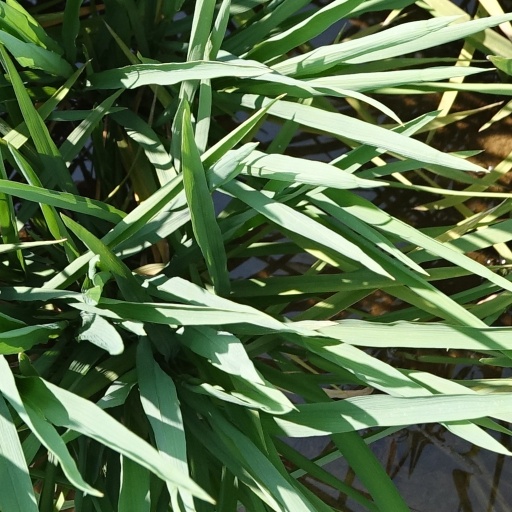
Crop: rice